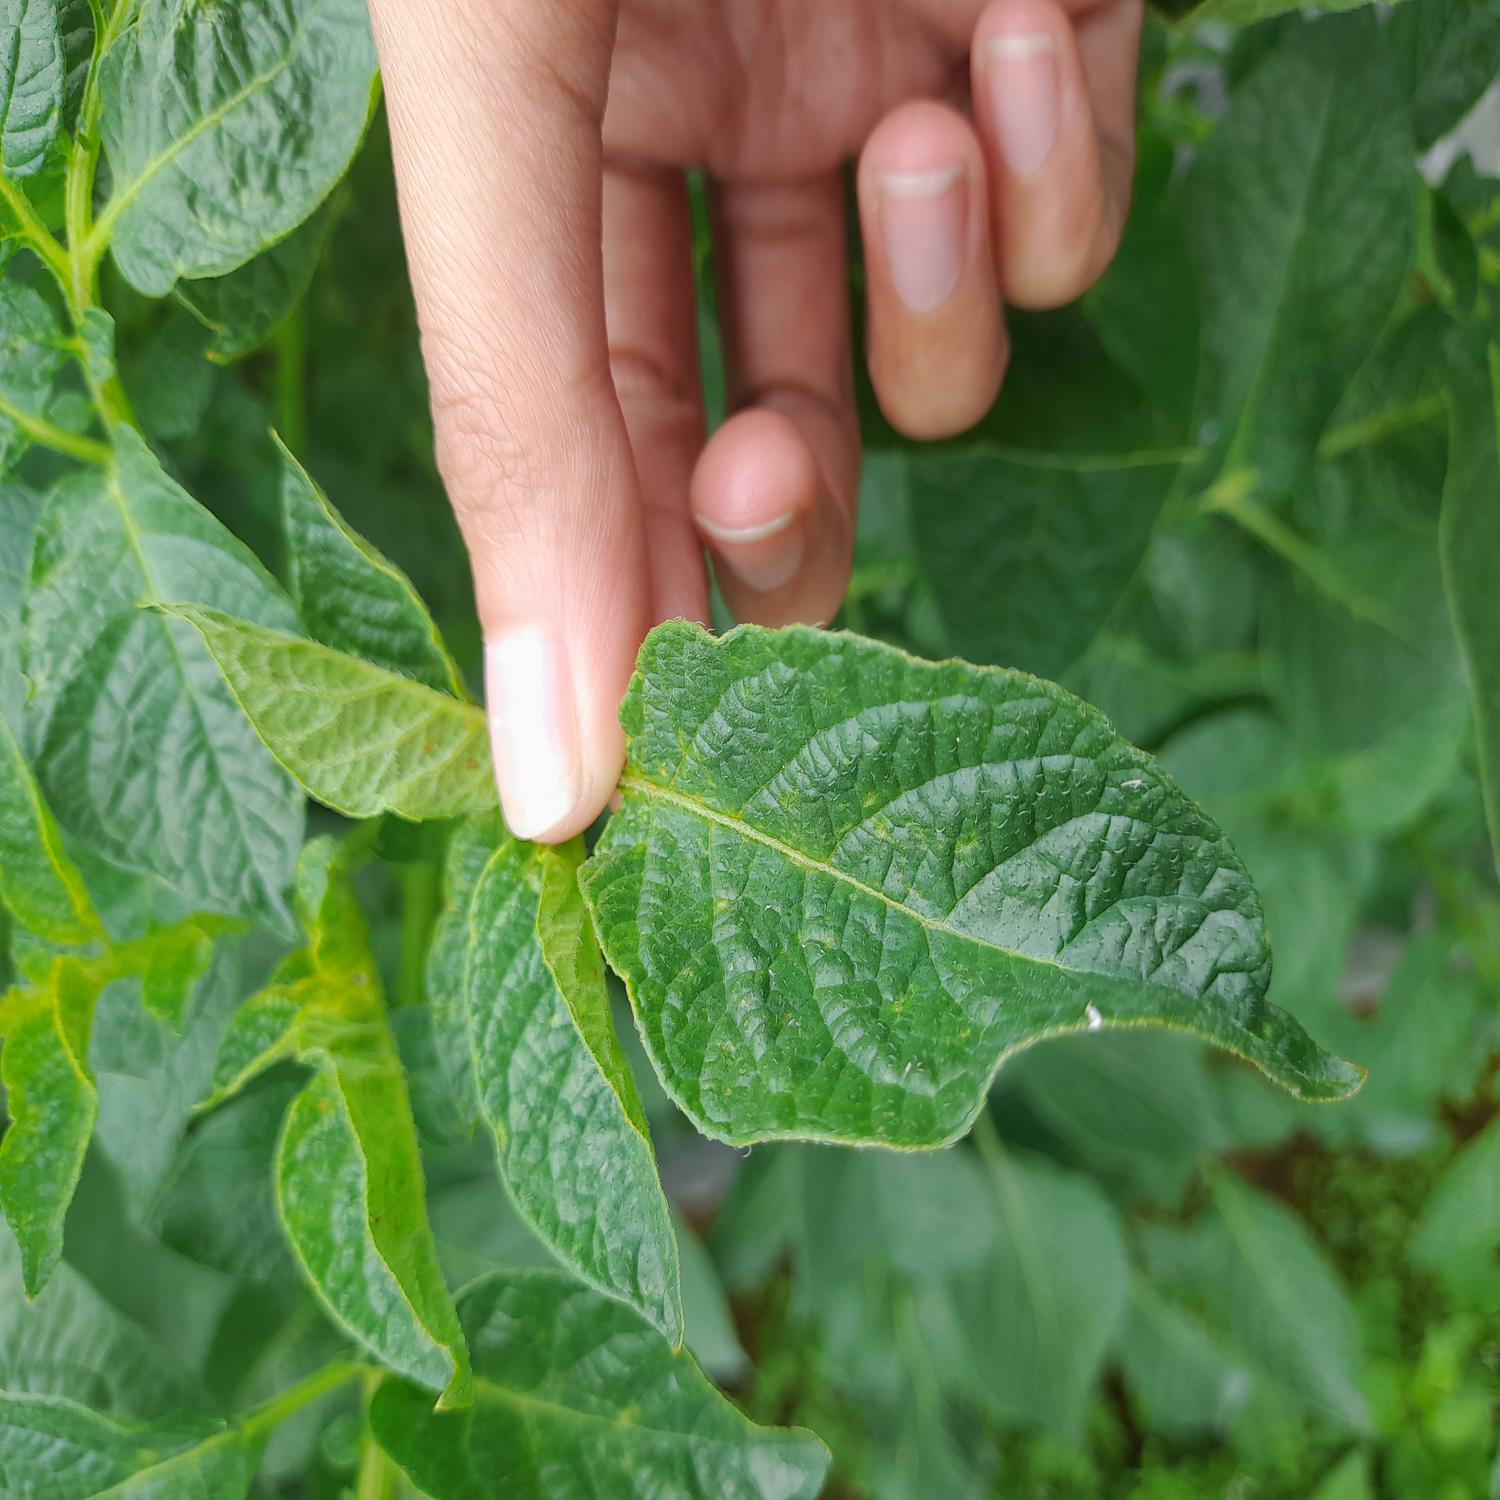
Etiqueta: Virus